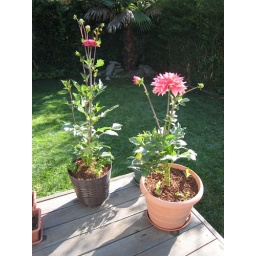
I bought some plants at the farmers market in santa cruz and found some pots for them in the shed